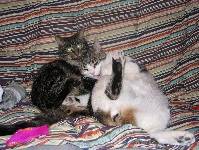
Label: cat